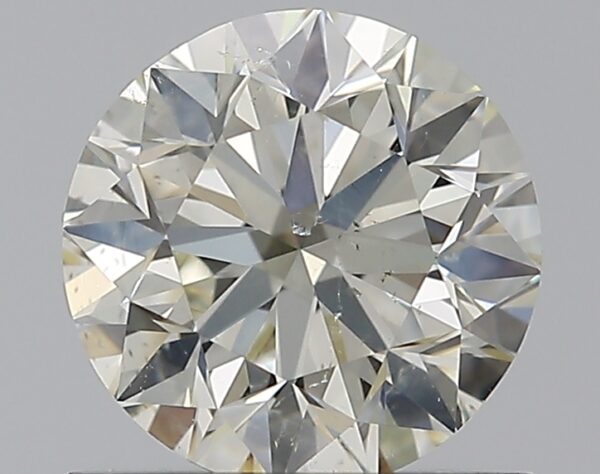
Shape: round
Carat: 0.9
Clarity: SI1
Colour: M
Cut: VG
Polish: EX
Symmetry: VG
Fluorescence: M
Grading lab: GIA
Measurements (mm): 6.02 x 6.06 x 3.88